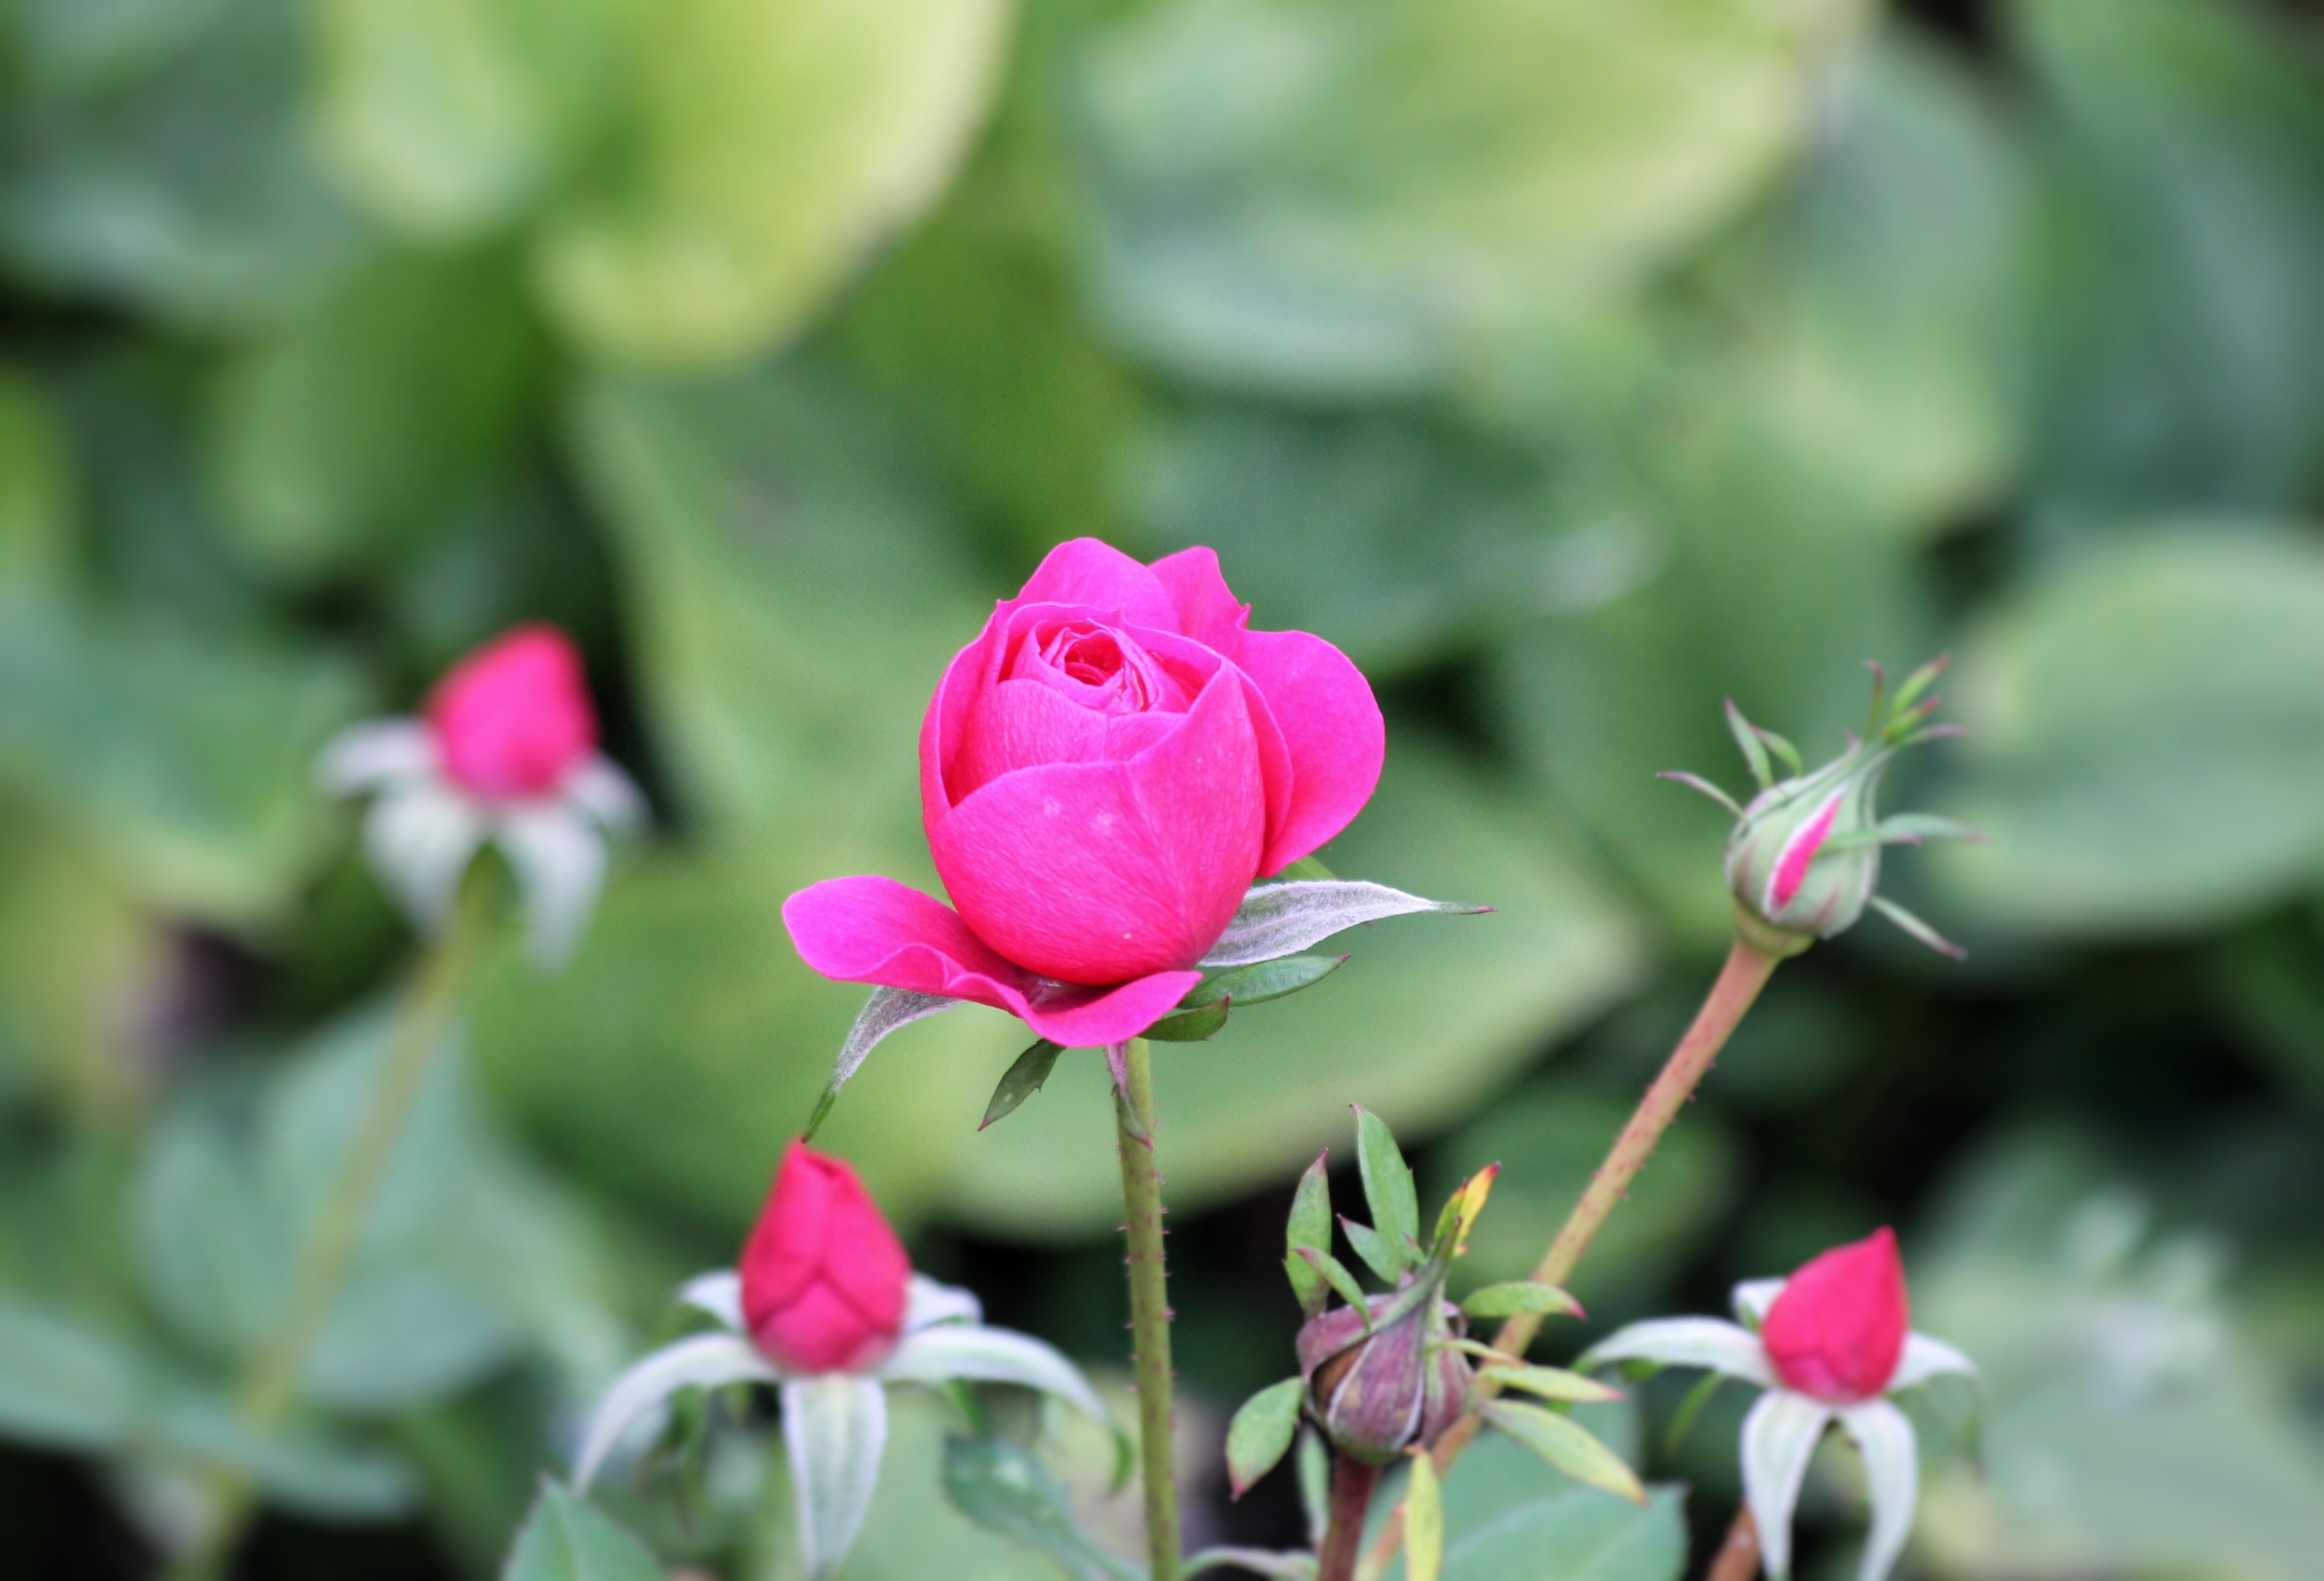
nature, blossom, plant, flower, petal, bloom, rose, red, botany, pink, flora, red flower, shrub, rosebud, macro photography, garden plant, flowering plant, garden roses, rose family, land plant, rosa rubiginosa